Congregation Beth Elohim

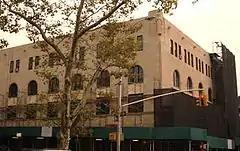
The corner of a rectangular six-story building is visible, partially obscured by a tree. The building is clad with slate colored stone, and at the top of the corner facing the viewer is a carving of a man holding stone tablets. The building sides have a row of rectangular windows, a row of arched windows above them, and a row of smaller rectangular windows above those. Much of the building, particularly the lower levels, is obstructed by construction hoarding, which also covers and protects the sidewalk adjacent.

Instead, the congregation raised funds for a second building, and in 1928–1929 built the six-story Temple House (used for all congregational activities) on the corner opposite the main sanctuary. Designed by Mortimer Freehof and David Levy, the cast stone building's architectural style was "Jewish Deco", a mix of Romanesque Revival and Art Deco decorative forms that was common in Jewish buildings of the period. Romanesque features included the fenestrations, while a prominent Art Deco feature was "the figure of Moses and the Tablets of Law, emphasizing the corner of the roof parapet." The doorway and balcony at the east end of the building had "a distinctly Moorish flavor, featuring symbolic ornament: the Star of David, the Menorah, and the Lion of Judah." The names of major figures from the "Tanakh" (Hebrew Bible) were inscribed on the Garfield Place facade, and the Biblical verses "" on the Eighth Avenue facade. The building was also decorated with bas-reliefs of Jonah being swallowed by a great fish and Babylonian charioteers. It housed a 125-seat chapel, a large ballroom, social halls, class rooms for the religious school, meeting rooms, administrative offices, a library, handball courts, a gymnasium, and a swimming pool.